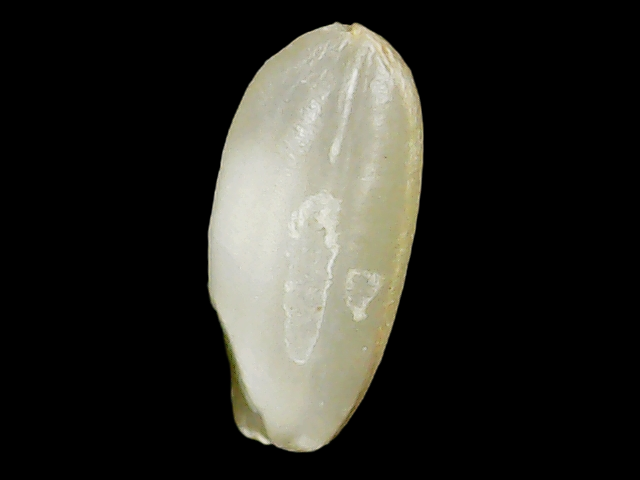
Rice variety: Binadhan10